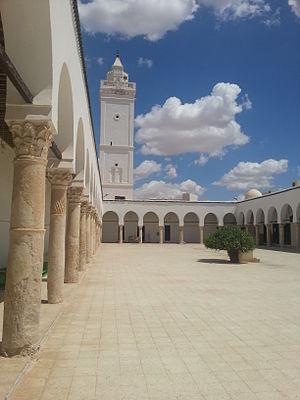
Grande mosquée, Gafsaالعربية: الجامع الكبير بقفصة This is a photo of the protected monument identified by the ID 71-3 in Tunisia.